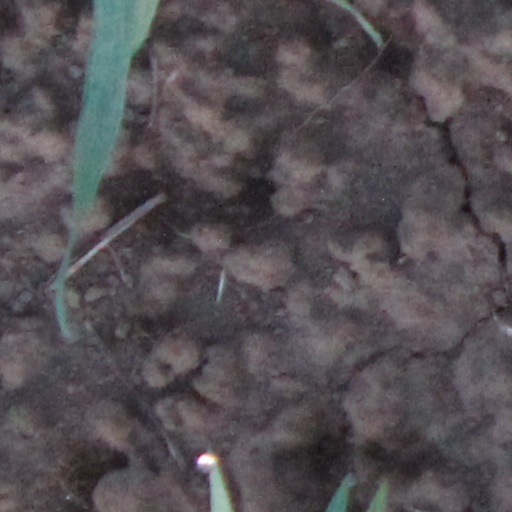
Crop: wheat